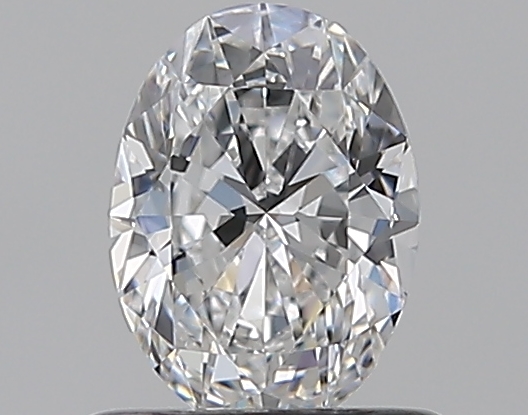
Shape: oval
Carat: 0.61
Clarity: VVS1
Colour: D
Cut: EX
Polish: EX
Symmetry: VG
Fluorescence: F
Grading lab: GIA
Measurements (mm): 6.48 x 4.69 x 2.97